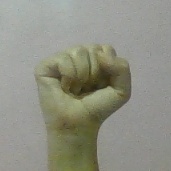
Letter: saad